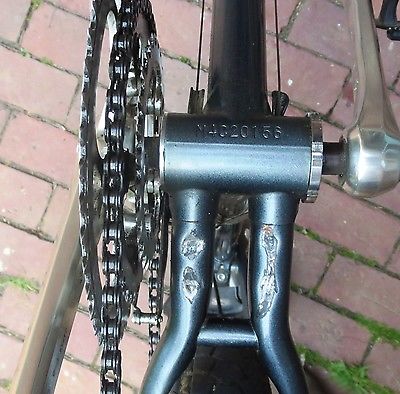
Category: bicycle